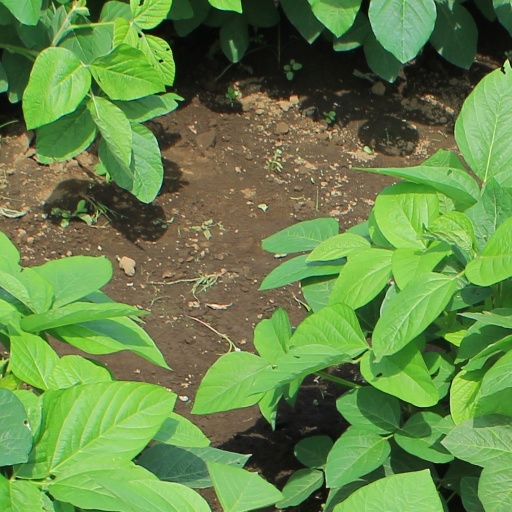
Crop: soybean